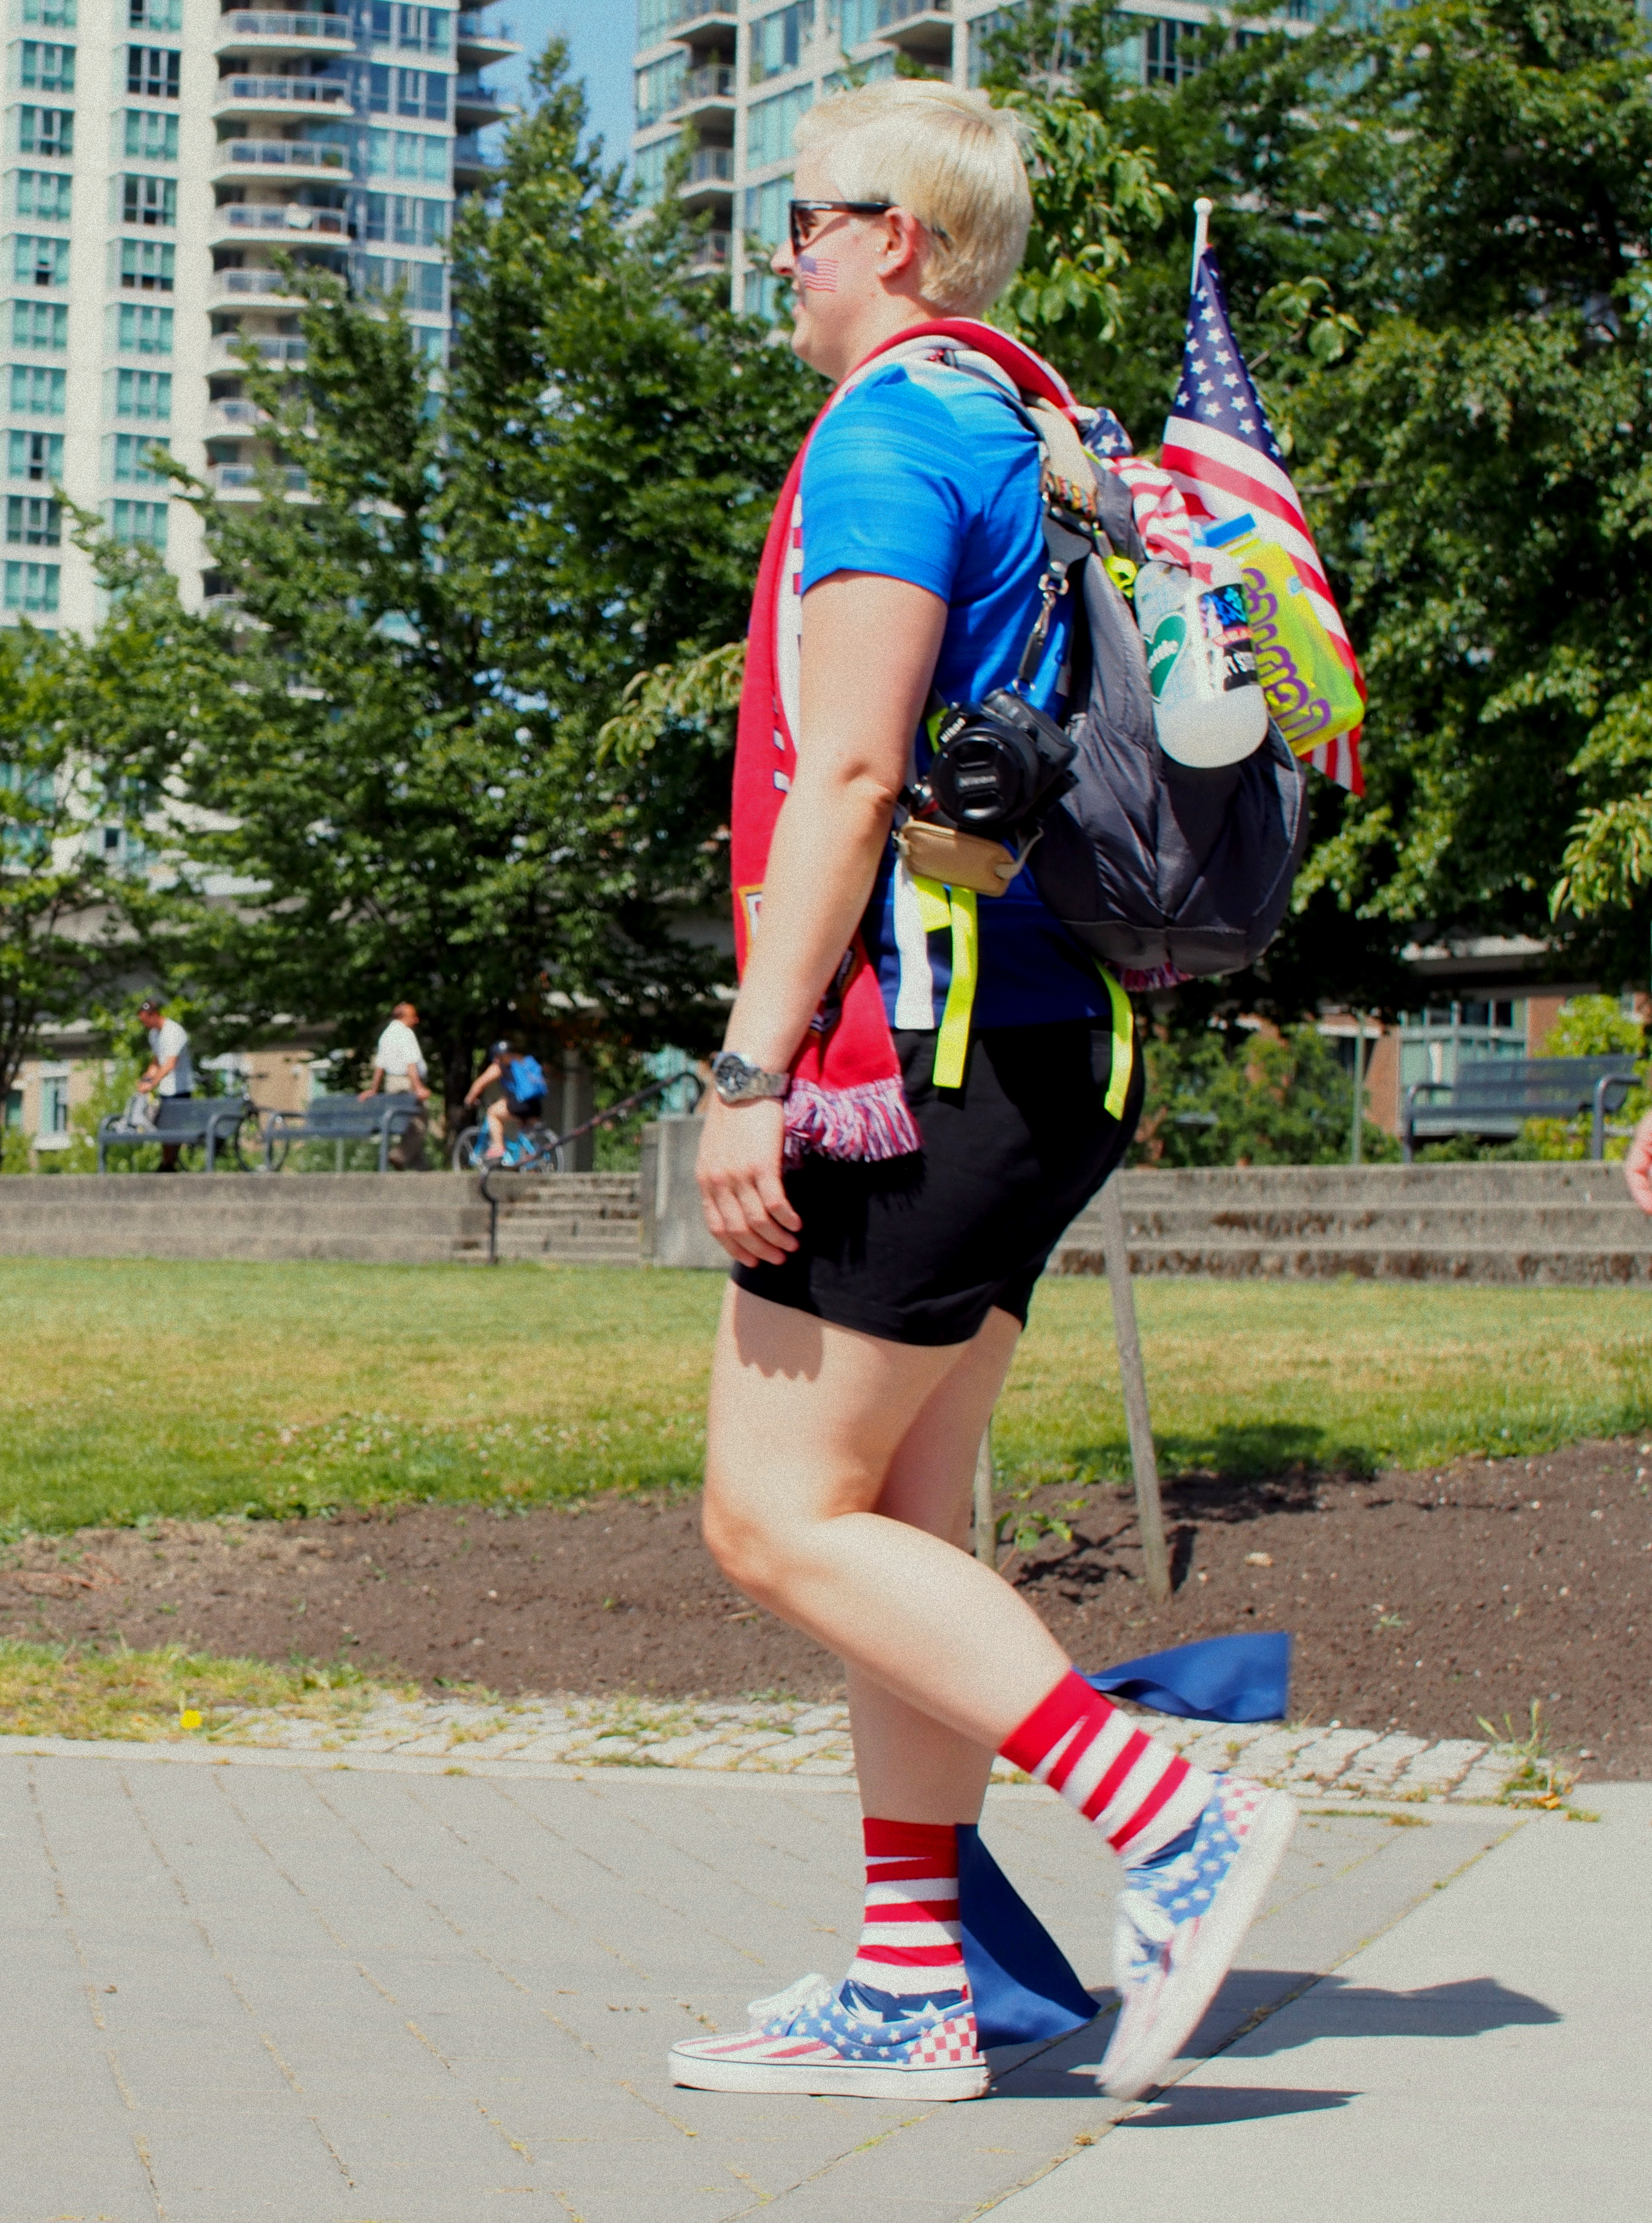
person, running, recreation, race, marathon, fun, sports, endurance, athletics, triathlon, worldcup, teamusa, soccerfan, footballfan, fifa, womenssoccer, physical exercise, outdoor recreation, human action, endurance sports, ultramarathon, duathlon, track and field athletics, long distance running